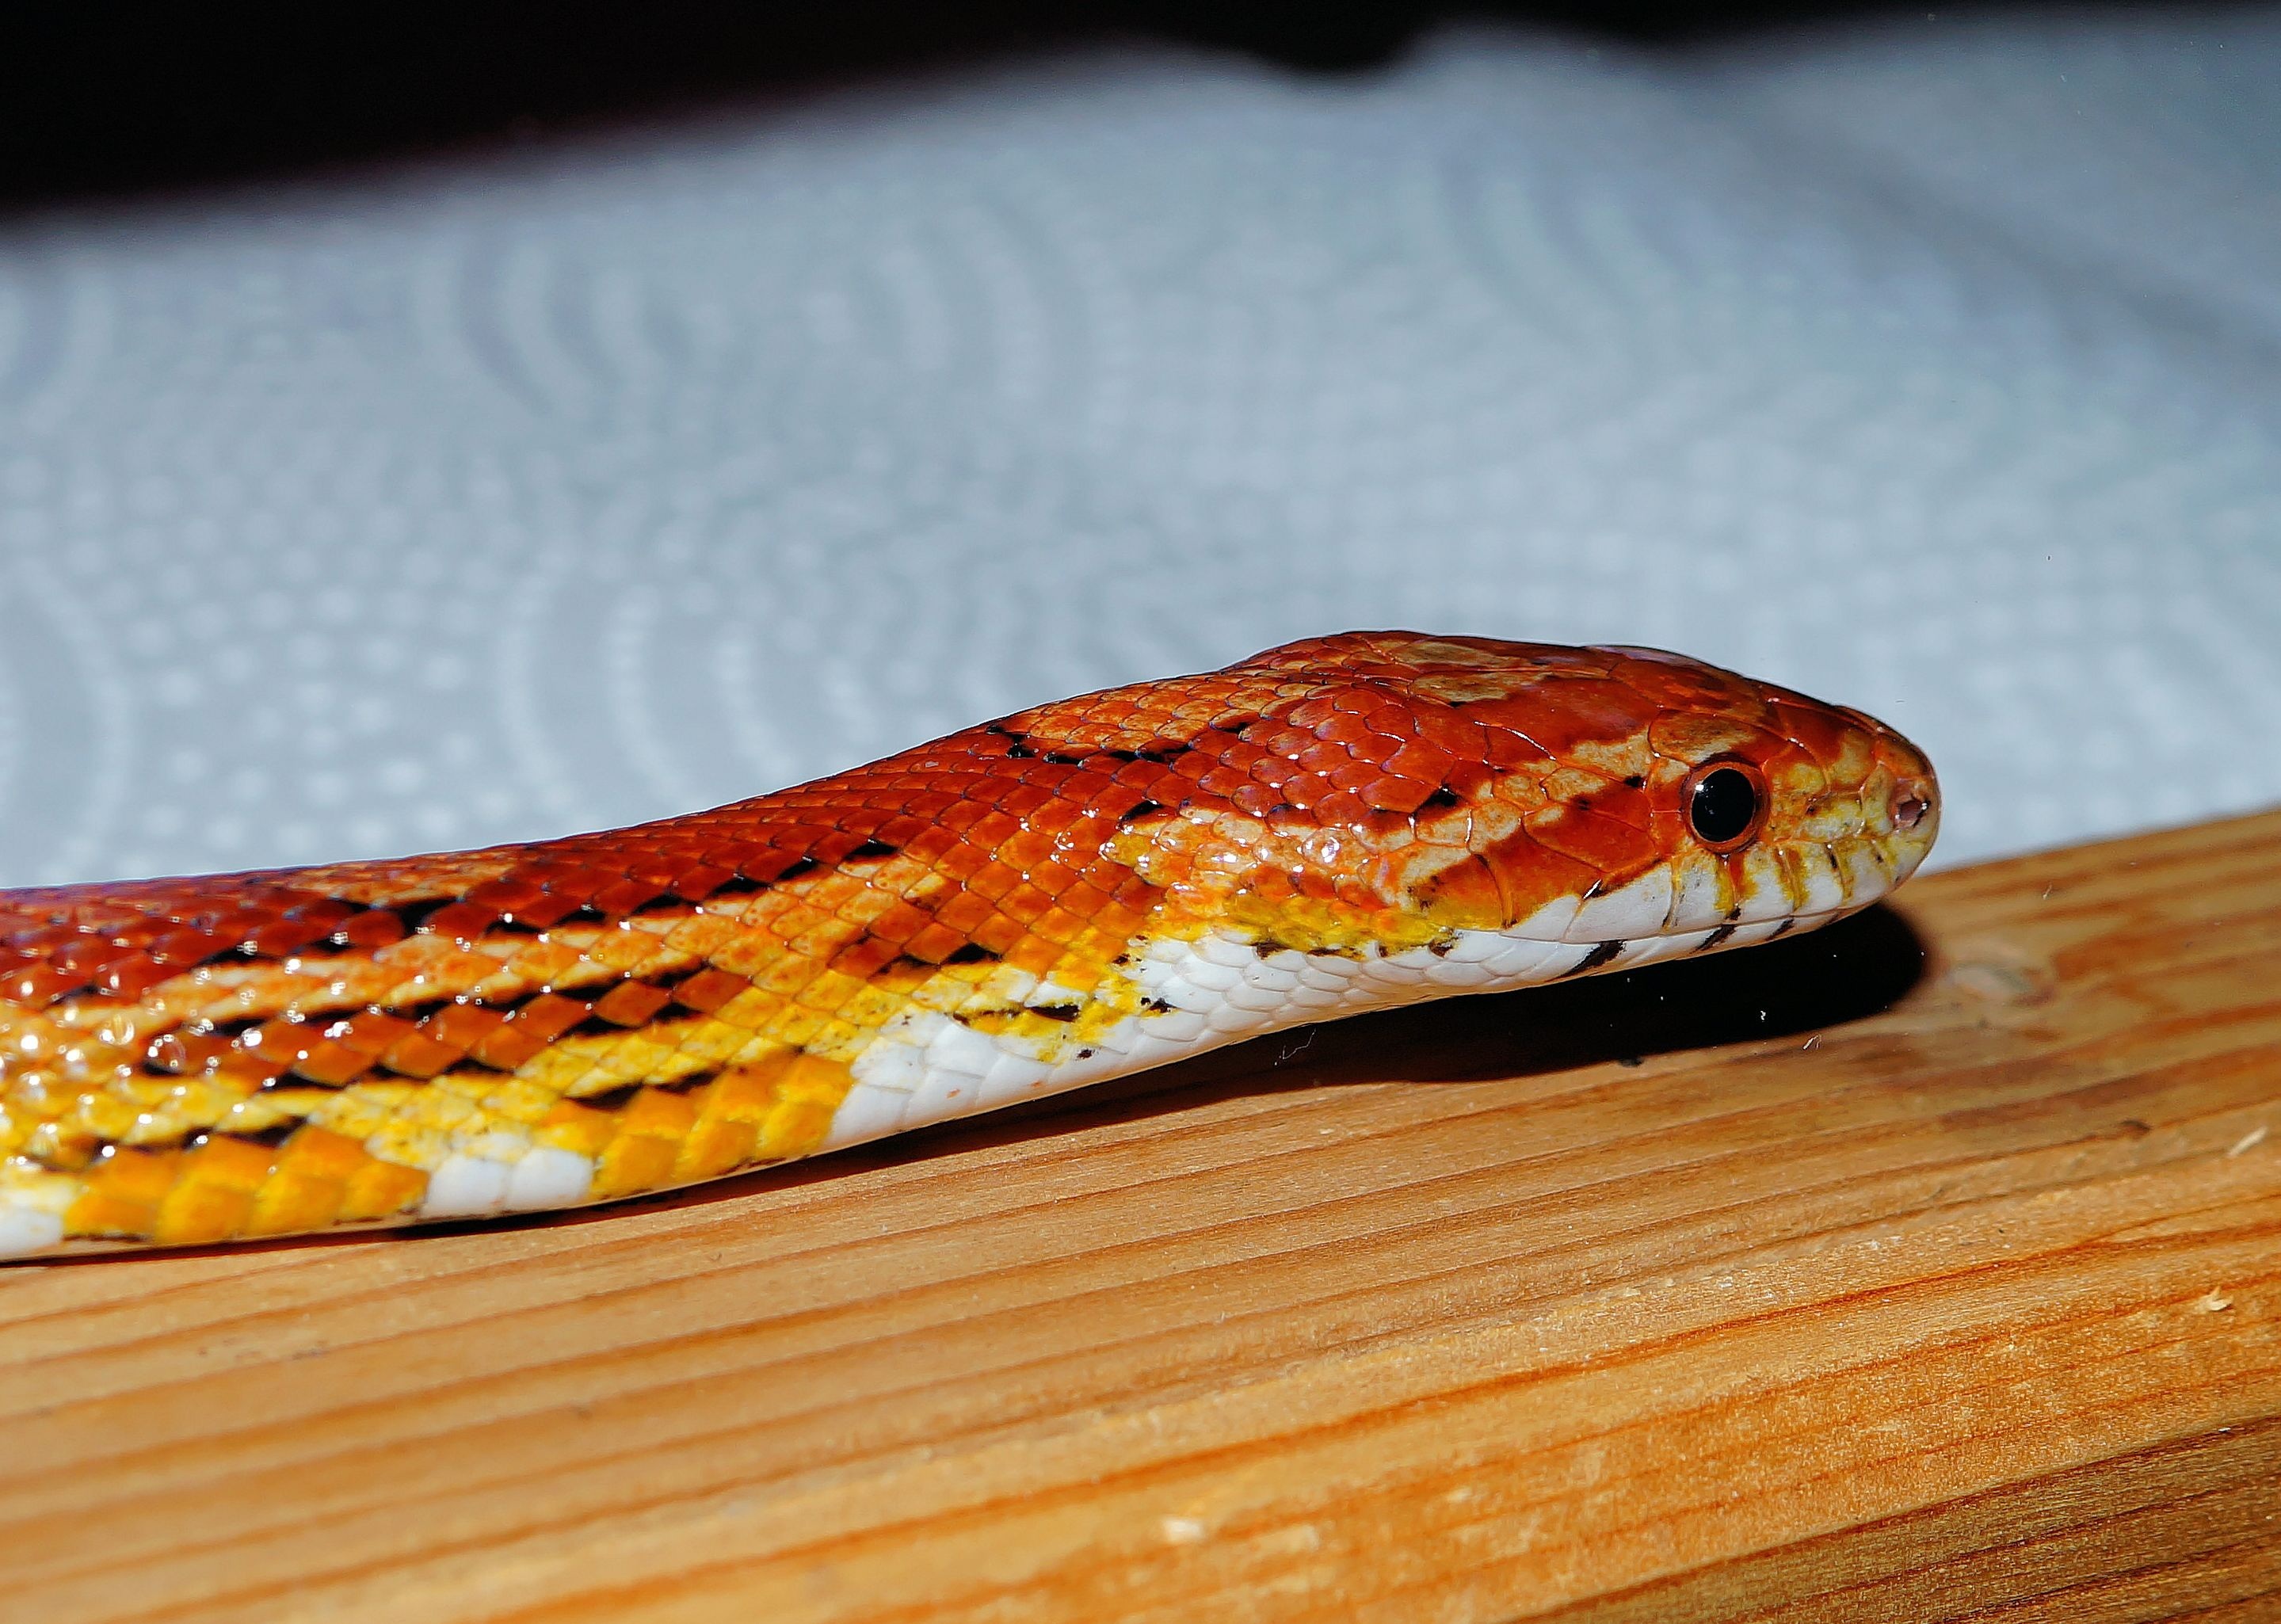
orange, dish, meal, food, reptile, scale, cuisine, snake, creature, terrarium, baked goods, non toxic, terraristik, corn snake, snack food, quarantine